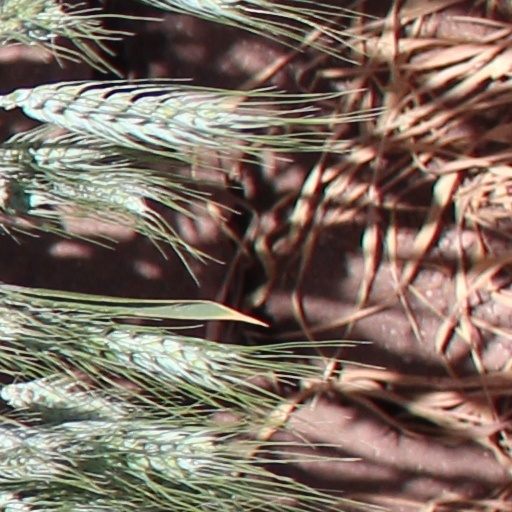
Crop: wheat